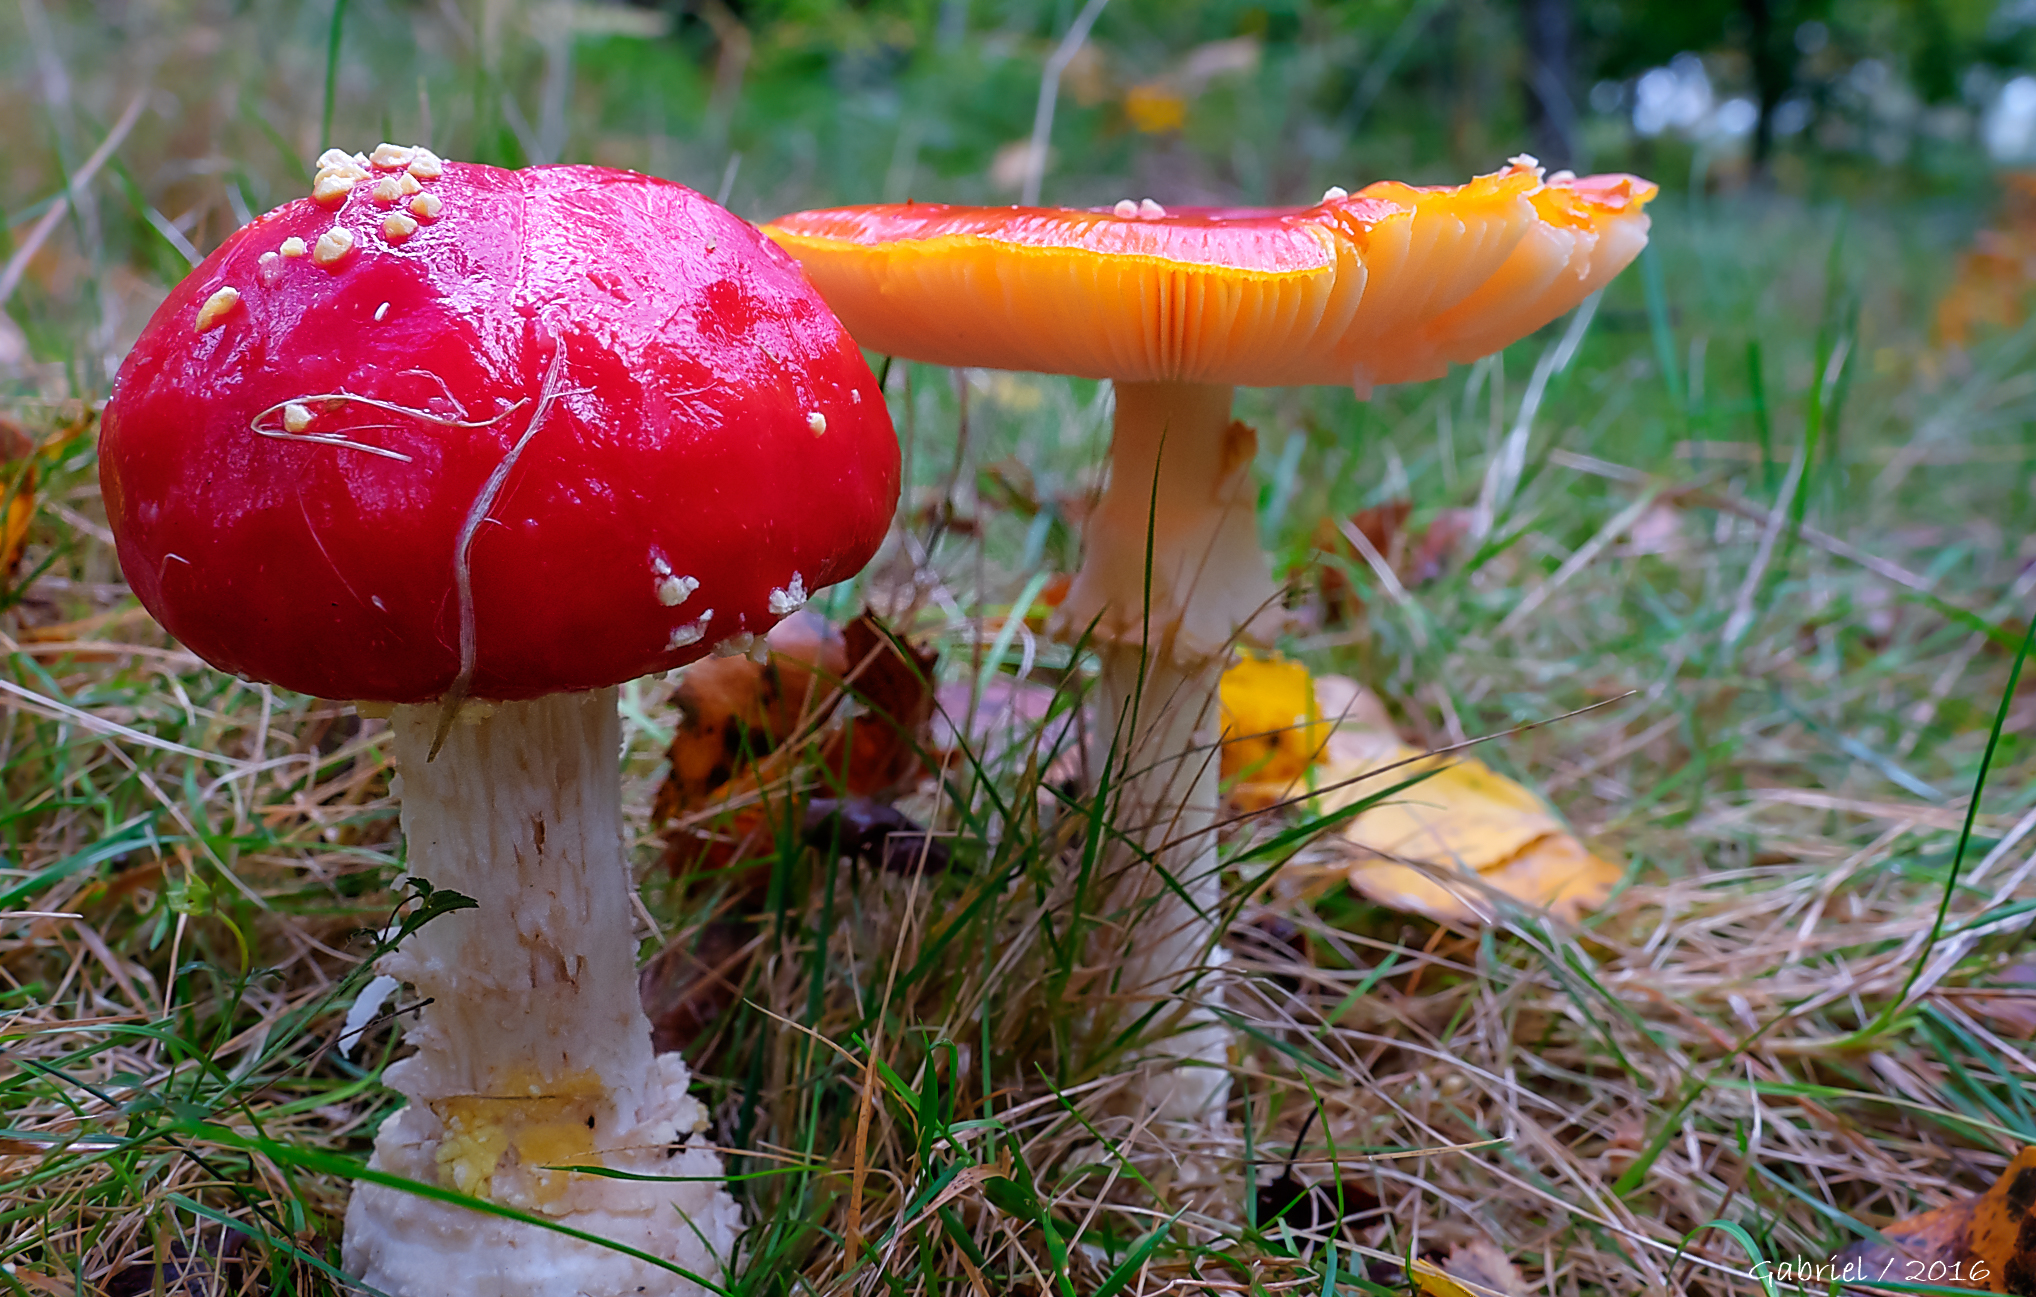
nature, plant, flower, macro, autumn, botany, mushroom, flora, fungus, mushrooms, naturaleza, setas, woodland, agaric, bolete, ggl1, gaby1, xovesphoto, sonydscrx10iii, sonyrx10iii, rx10iii, rx10m3, macro photography, edible mushroom, medicinal mushroom